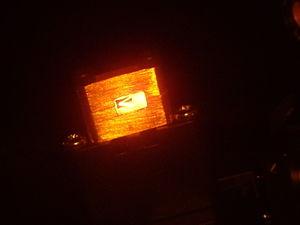
Cristal de saphir dopé au titane en fonctionnement. L'angle du cristal est l'angle de Brewster pour minimiser les pertes. La lumière détectée provient de l'émission spontanée du cristal autour de 800nm, le laser de pompe vert ayant été éliminé par un filtre. Ce cristal est celui du laser de Image:TiSa laser.jpg.
Dans un laser, le milieu amplificateur est un matériau qui permet d'amplifier la lumière le traversant. Ce gain est souvent créé par émission stimulée. Pour cela, une source d'énergie est nécessaire que l'on appelle pompage optique. Pour pouvoir réaliser l'inversion de population, il est nécessaire d'avoir des transferts de populations entre au moins trois niveaux du milieu amplificateur.